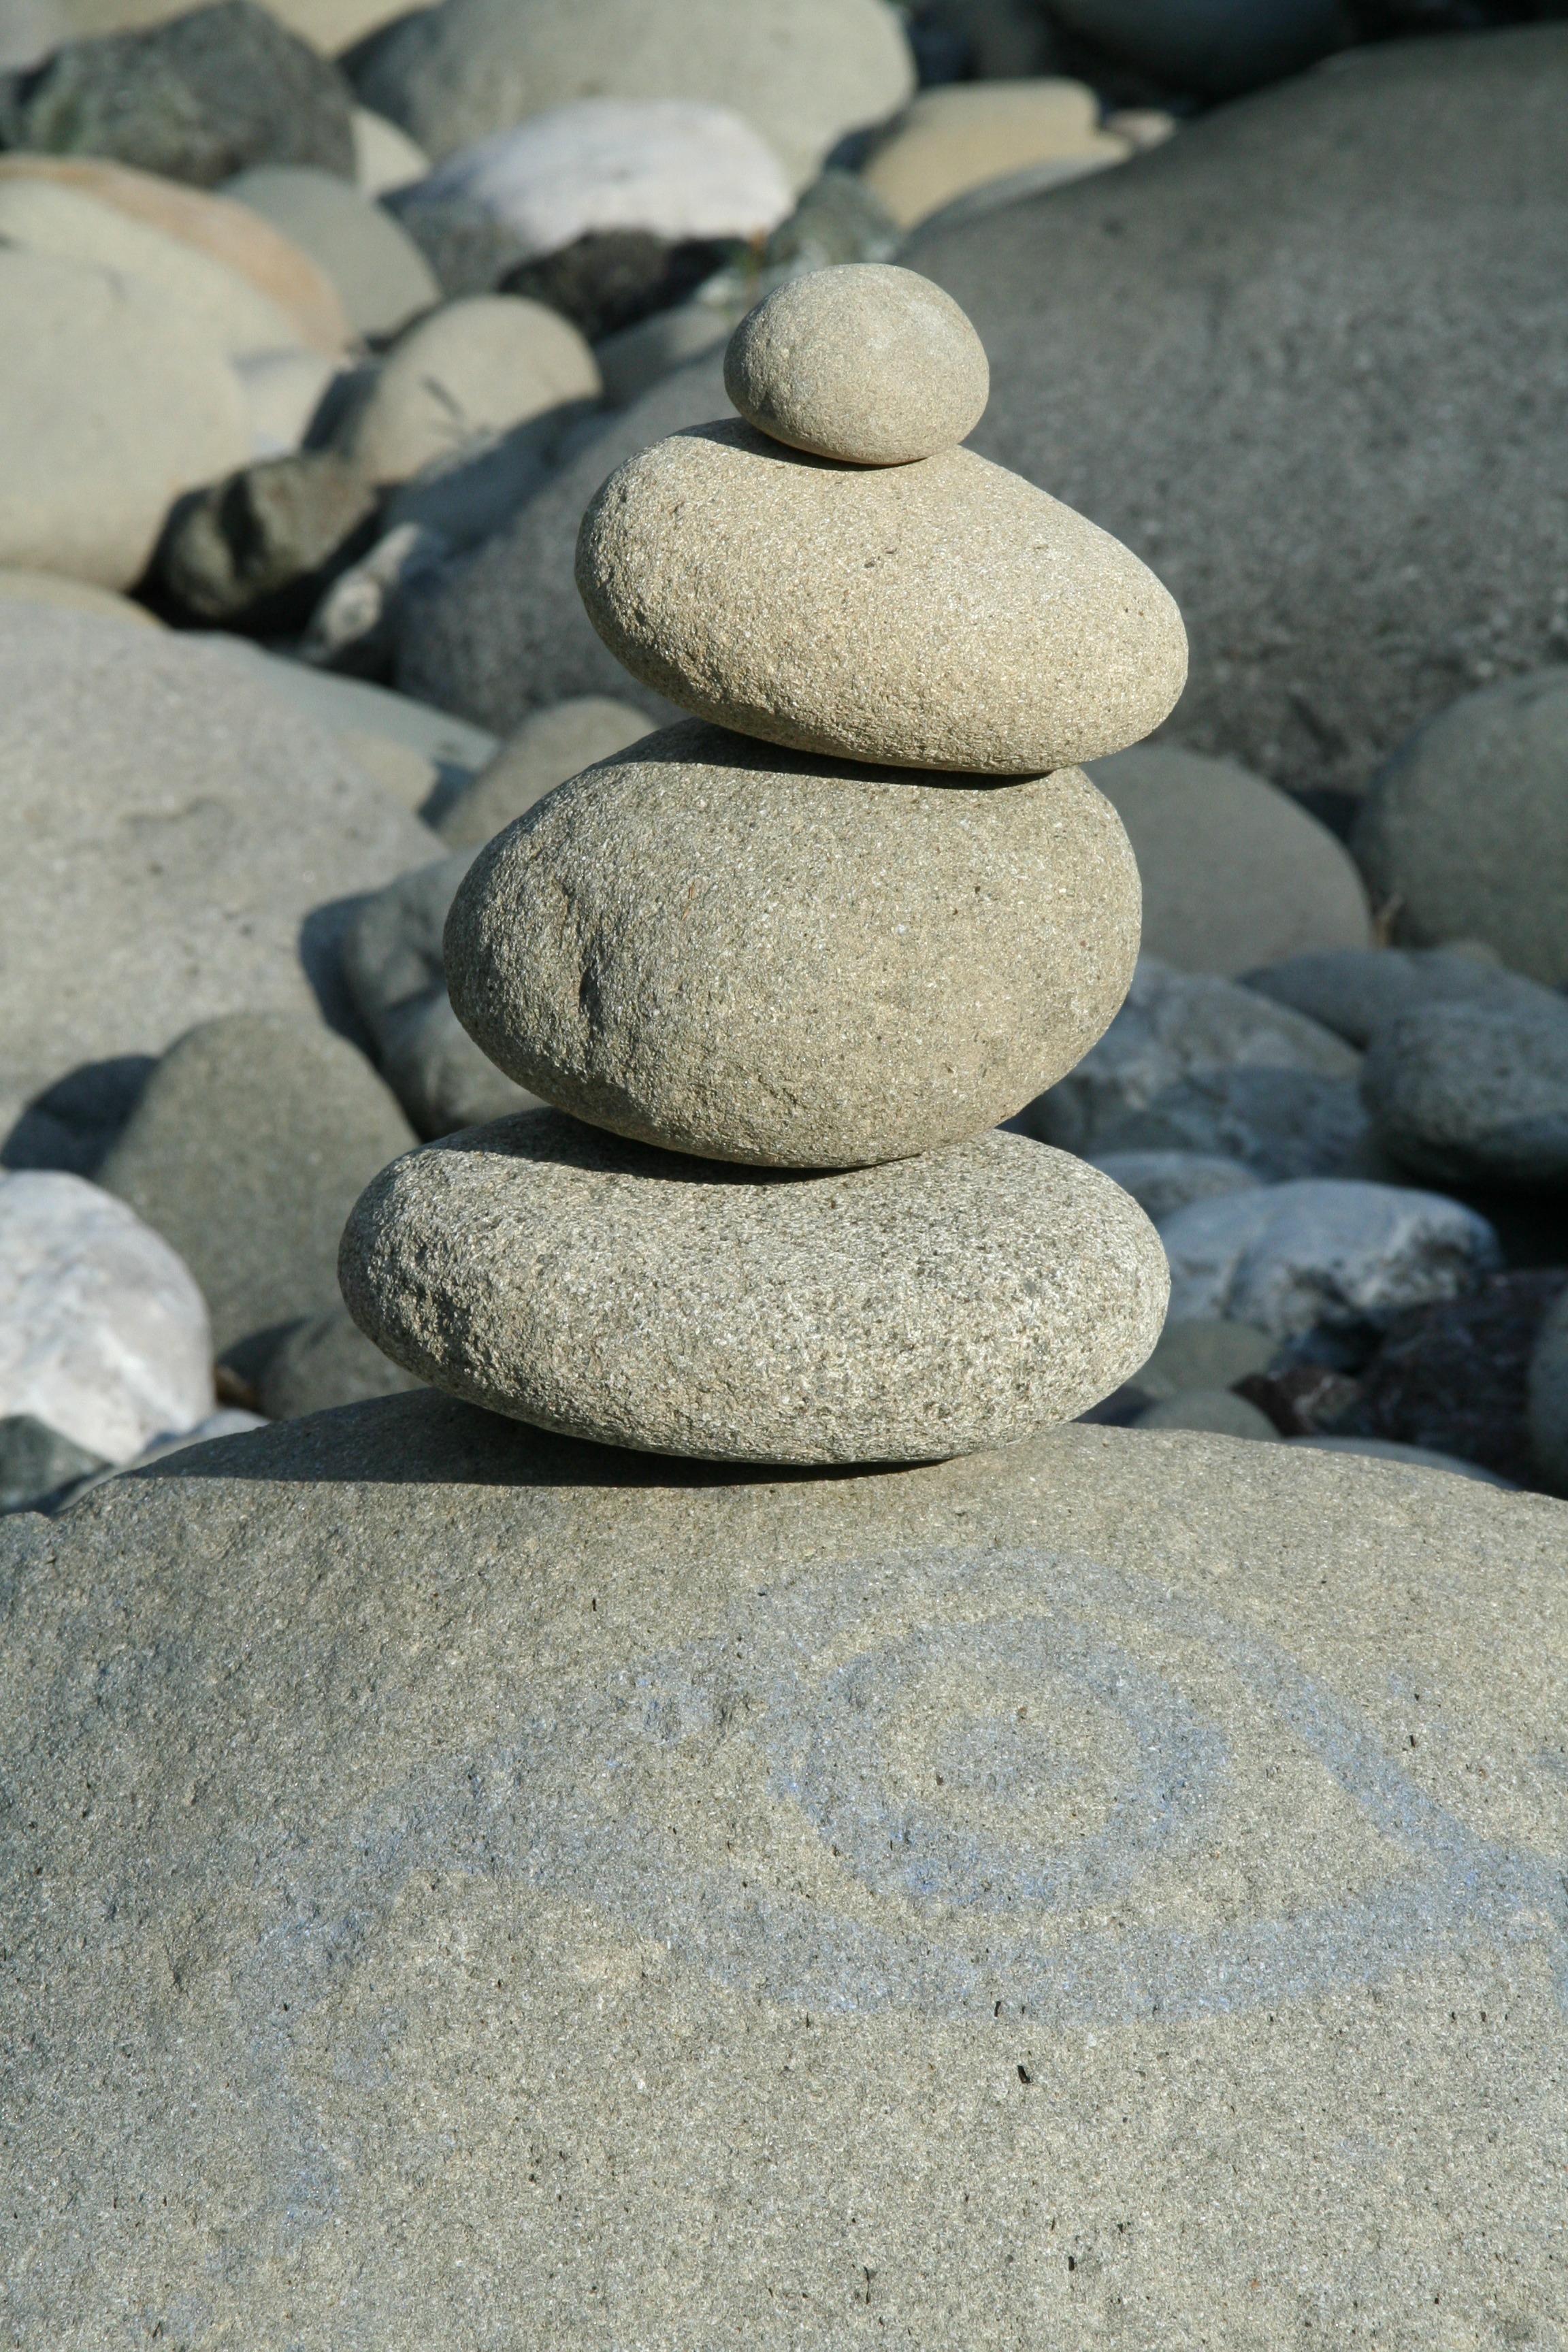
sand, rock, floor, cobblestone, river, tower, pebble, soil, material, stone tower, stones, gravel, flooring, road surface